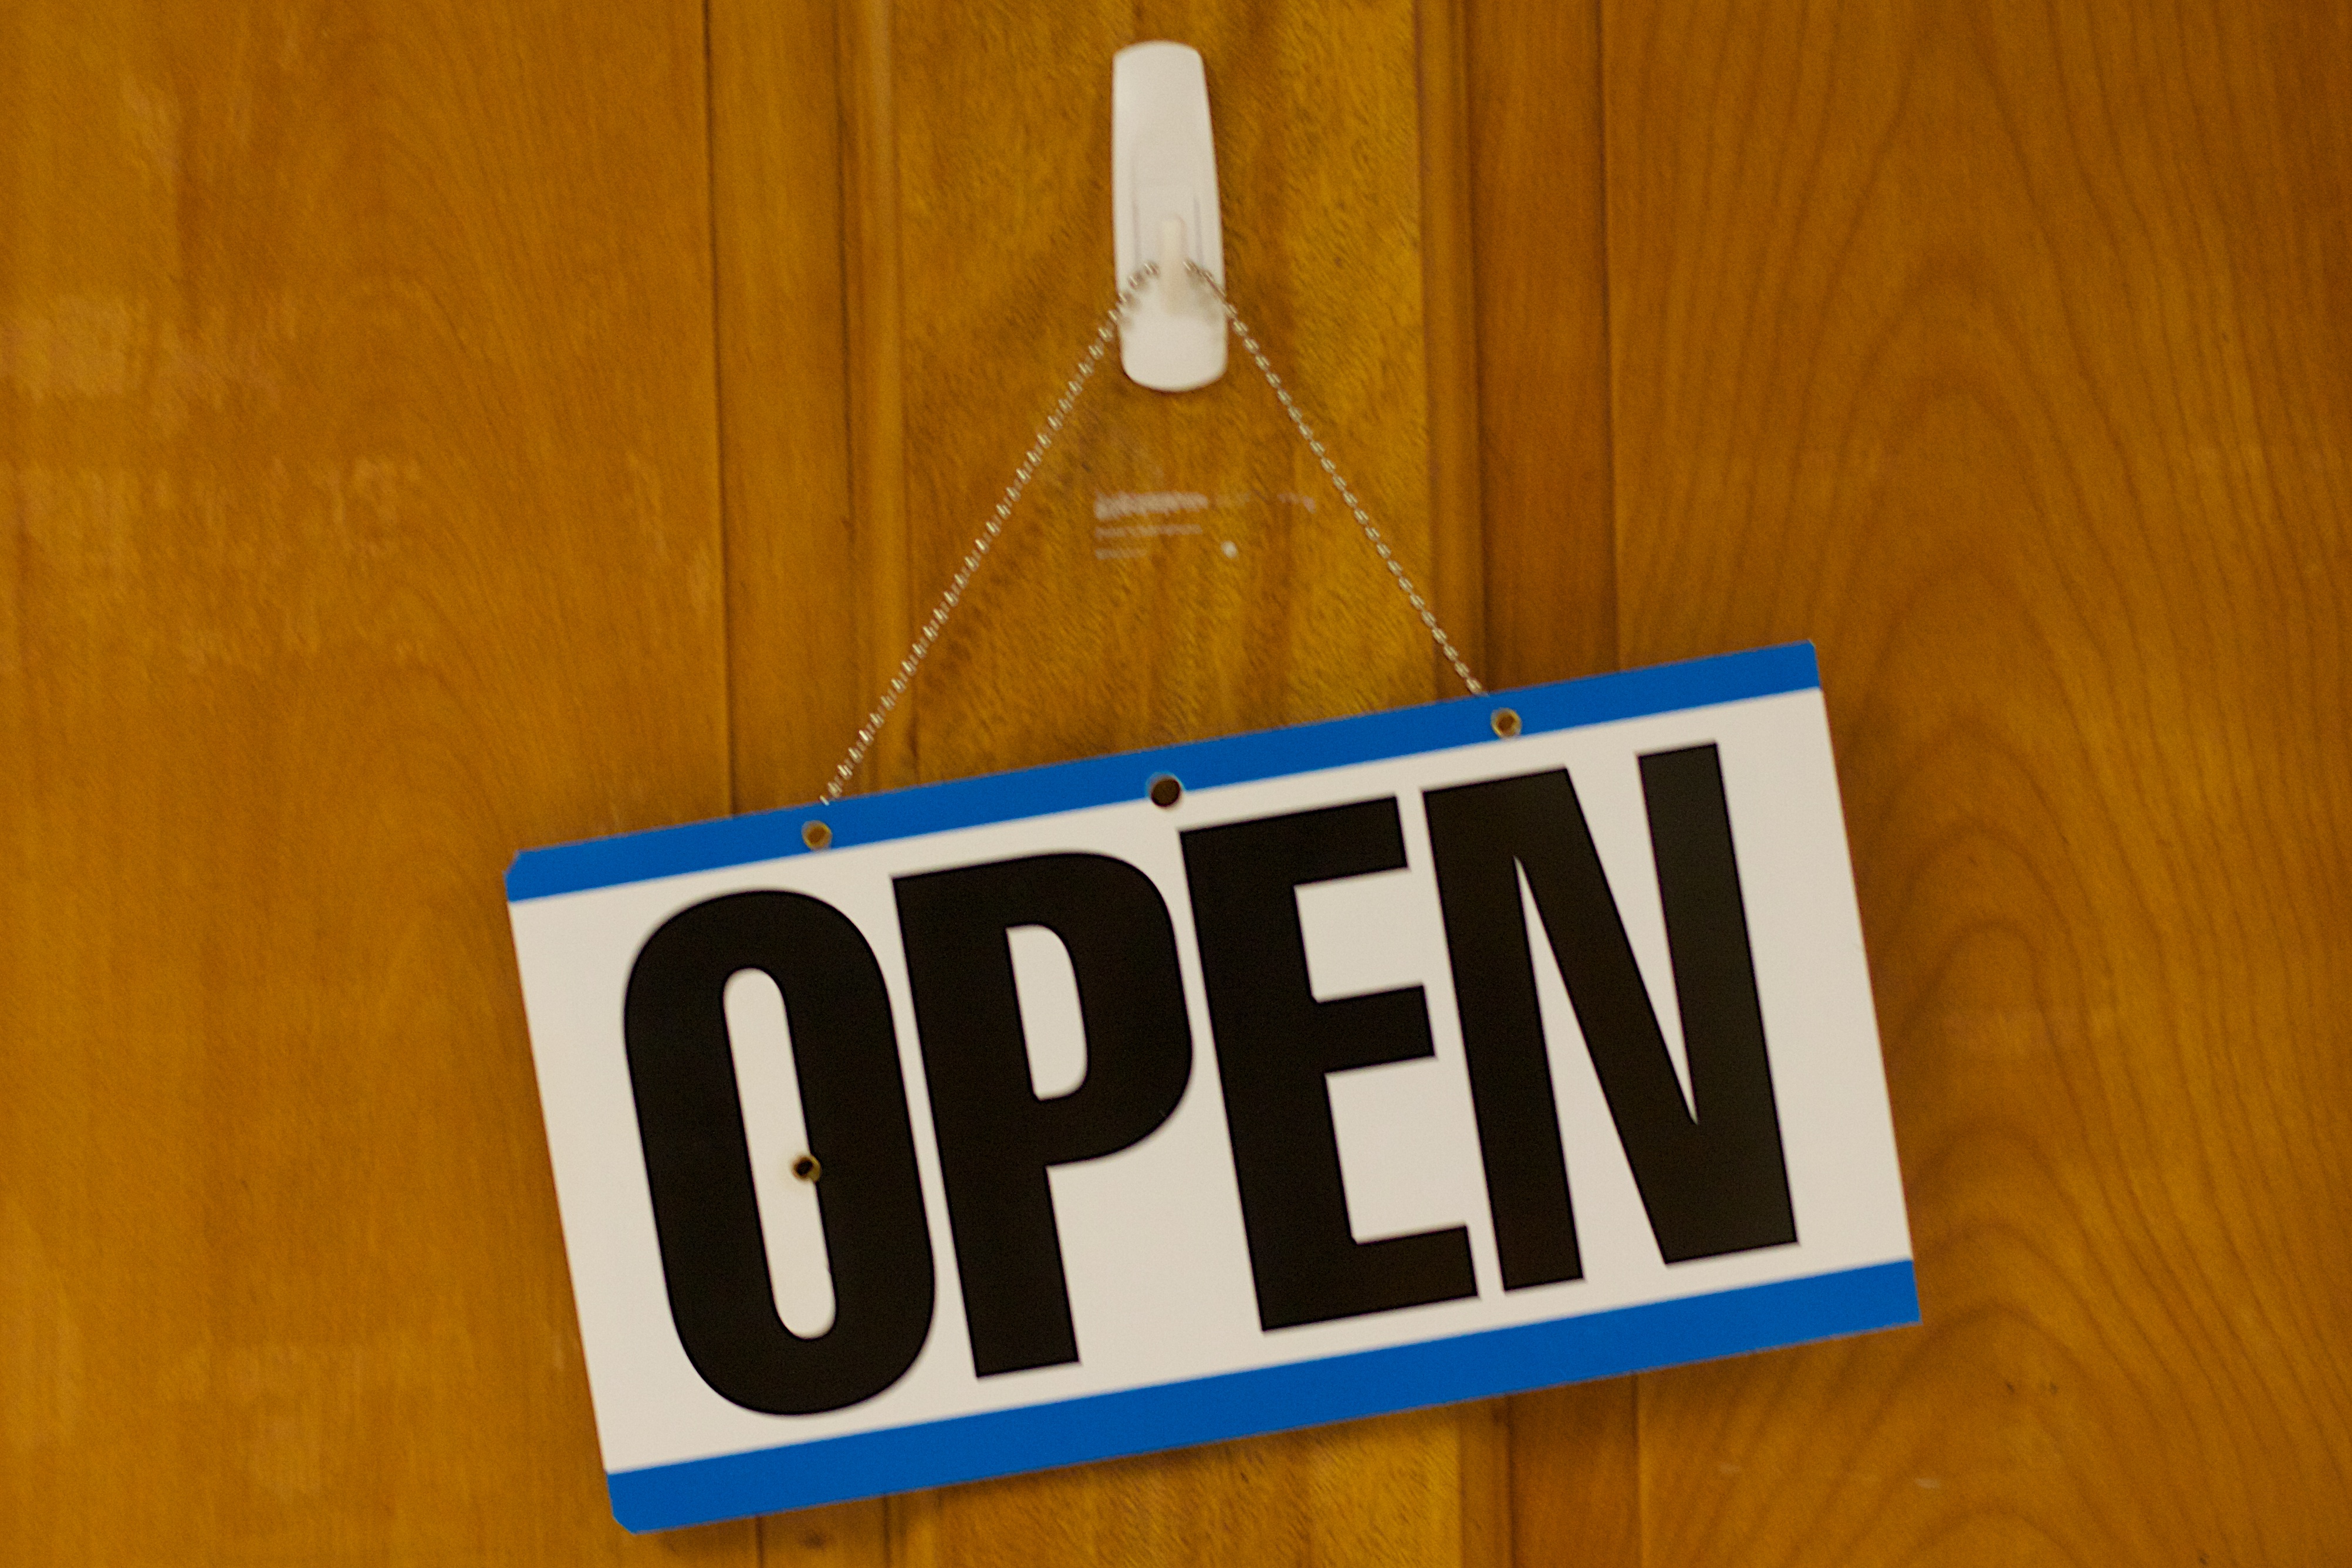
open, number, sign, blue, signage, brand, font, shape, vehicle registration plate